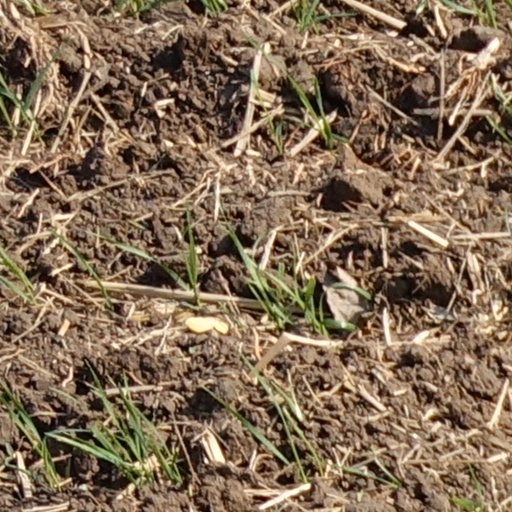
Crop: wheat